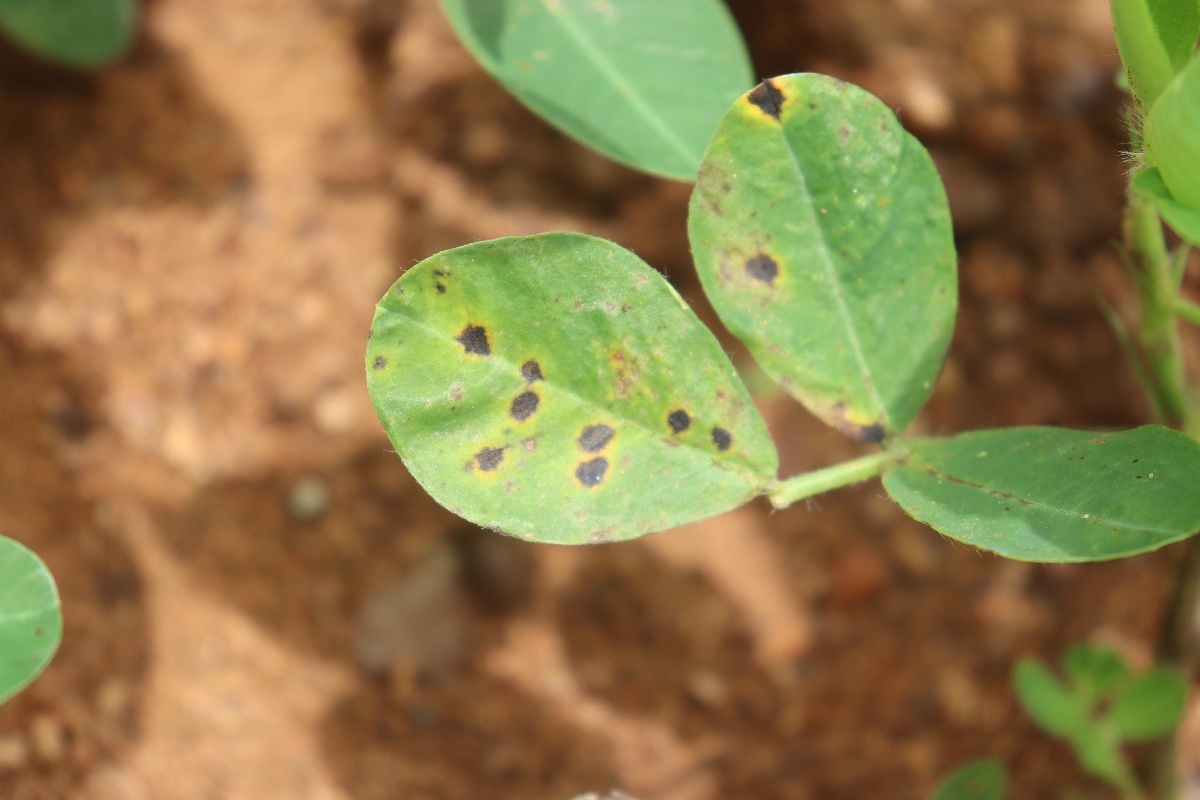
Label: early_leaf_spot